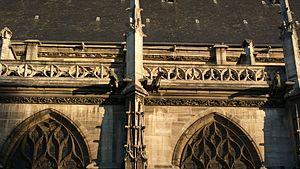
La collégiale Notre-Dame de Poissy est une église construite à partir du XIIe siècle, située à Poissy dans les Yvelines en France. This building is indexed in the Base Mérimée, a database of architectural heritage maintained by the French Ministry of Culture,
La collégiale Notre-Dame de Poissy est une église catholique paroissiale, située à Poissy, dans les Yvelines, en France. Elle a été fondée par le roi Robert le Pieux autour de 1016, mais de l'église du XIᵉ siècle, seul le clocher-porche occidental subsiste. En effet, la collégiale a été reconstruite à partir du début du XIIᵉ siècle, et notamment entre 1130 et 1160, dans le style roman tardif, puis ultérieurement dans le style gothique primitif, qui se manifeste dans les parties orientales. Le futur Louis IX y fut baptisé, quelques jours après sa naissance à Poissy, le 25 avril 1214. Cet événement fait la célébrité de l'église, et les fonts baptismaux de cette époque y sont toujours conservés. Sous tout l'Ancien Régime, un chapitre de chanoines a son siège dans l'église, et assure longtemps le service paroissial. Il est dissous à la Révolution, et l'église est fermée au culte, pour n'ouvrir de nouveau qu'en 1802. L'appellation de collégiale n'est désormais plus qu'une référence au passé. Au début du XIXᵉ siècle, l'église tombe en ruine, et sa restauration par les architectes municipaux n'est pas un succès.